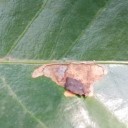
Label: Miner